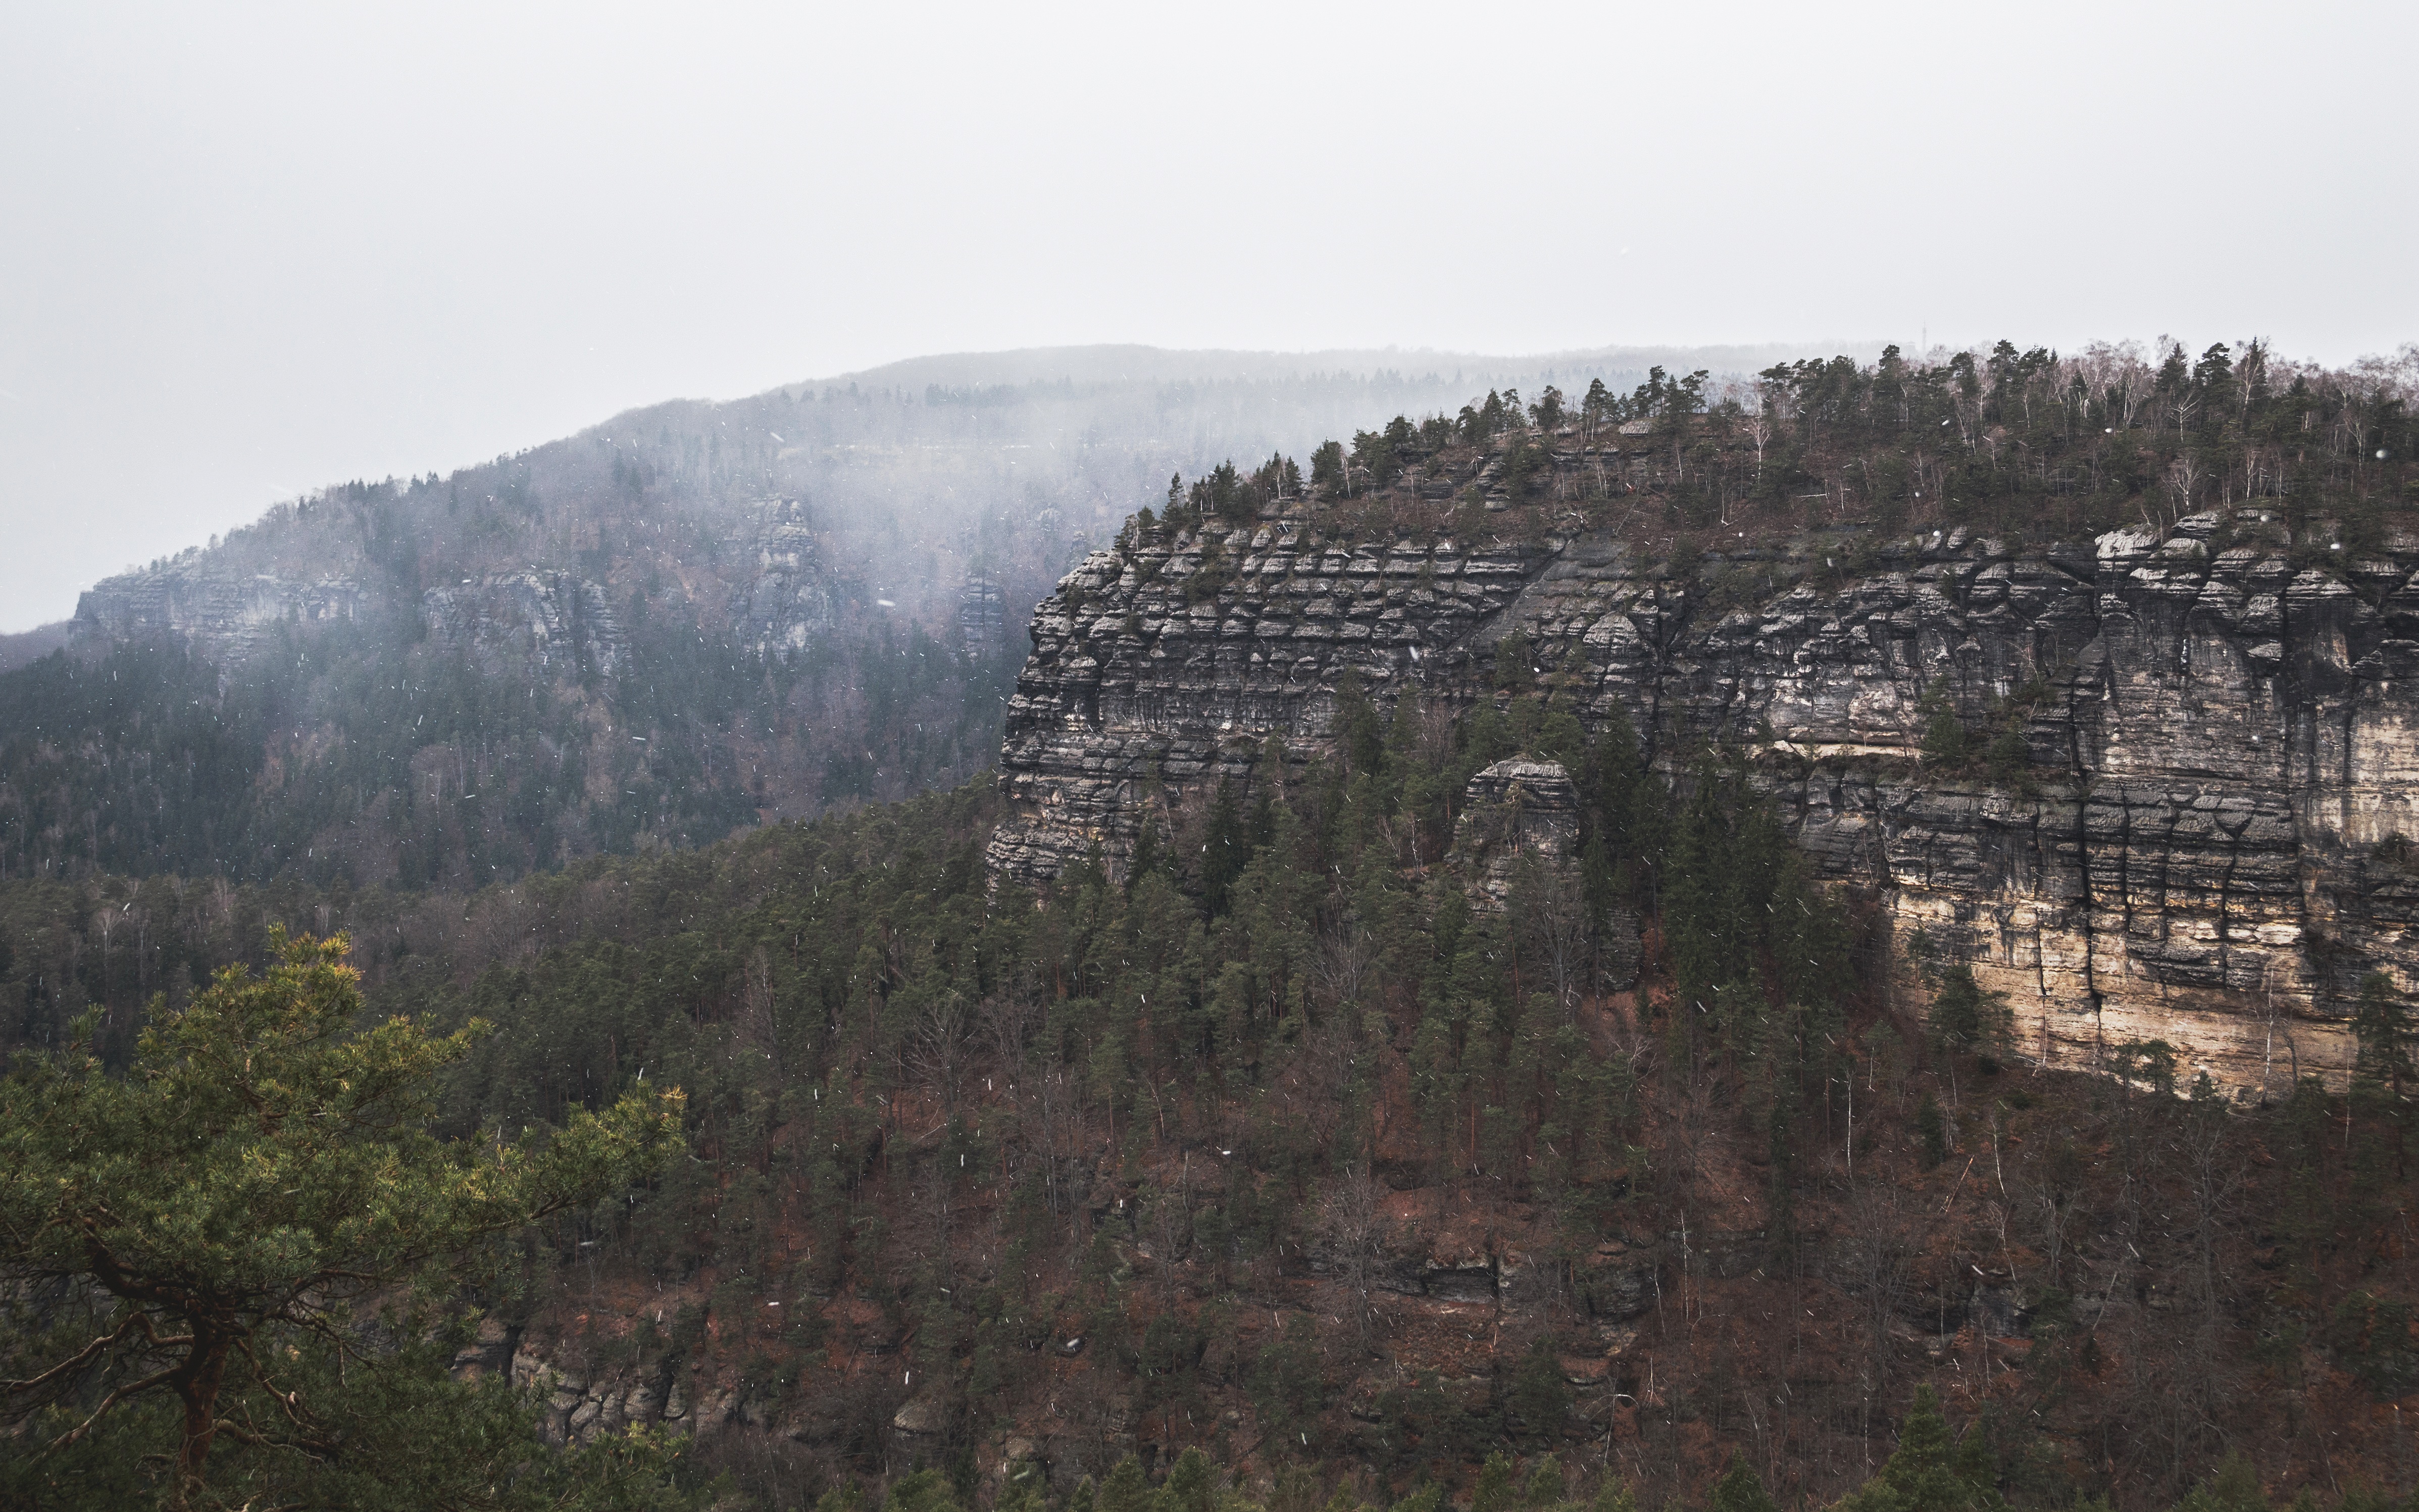
tree, mountain, hill, mountain range, cliff, terrain, ridge, geology, plateau, landform, geographical feature, atmospheric phenomenon, mountainous landforms